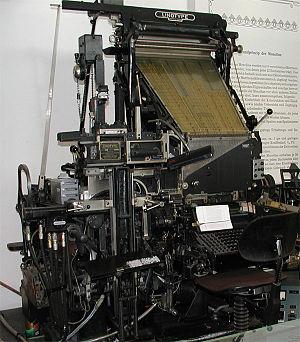
La Mergenthaler Linotype Company est une société fondée à Brooklyn, en 1886 pour vendre la machine de composition automatique inventée par Ottmar Mergenthaler. Grâce à la machine Linotype, elle est devenue la plus grande société dans l'outillage typographique au monde ; en dehors des États-Unis, son seul concurrent était la société américano-anglaise Monotype Corporation.
En imprimerie, une machine à composer est une machine qui assemble les caractères en plomb destinés à imprimer un texte, en se substituant à la composition manuelle traditionnelle. Certaines de ces machines peuvent assurer la justification des lignes et la distribution des caractères après l’impression. On trouve parfois le terme de « composeuse », alors que « compositrice » désigne une femme typographe « traditionnelle ».
Robert Coulouma est un imprimeur français, continuateur d'une tradition qu'il renouvela tout au long de sa carrière.
Æncrages & Co est une maison d'édition associative fondée par l’auteur Roland Chopard en 1978, à Bois-de-Champ avec pour but la « promotion de la poésie et de l'art contemporain » à travers l'édition, mais également l'organisation d'expositions ou de performances. Elle est installée à Baume-les-Dames depuis 2004.
La Linotype est une machine de composition au plomb qui utilise un clavier alphanumérique à 90 caractères, permettant de produire la forme imprimante d'une ligne de texte d'un seul tenant, d’où l’étymologie, de l’anglo-américain « line o' type ». Cette combinaison de machine à écrire et de micro-fonderie, imaginée aux États-Unis en 1885, permettait une composition accélérée et plus régulière des blocs d’imprimerie qu’avec la typographie traditionnelle, qui consistait à insérer un à un des caractères mobiles dans un composteur ; une fois la ligne pleine, on la déposait sur une galée. La Linotype révolutionna l’édition en permettant à de petits ateliers de saisir des textes importants dans des délais raccourcis, et rendit possible l'énorme développement, autour de 1900, de la presse quotidienne en lui offrant une réactivité impossible auparavant. La Linotype, commercialisée par la société créée à cet effet, la Mergenthaler Linotype Company, régna sans partage dans l’imprimerie jusque dans les années 1960, époque à laquelle elle fut remplacée par la photocomposition, tandis que le tirage offset supplantait l'impression typographique.